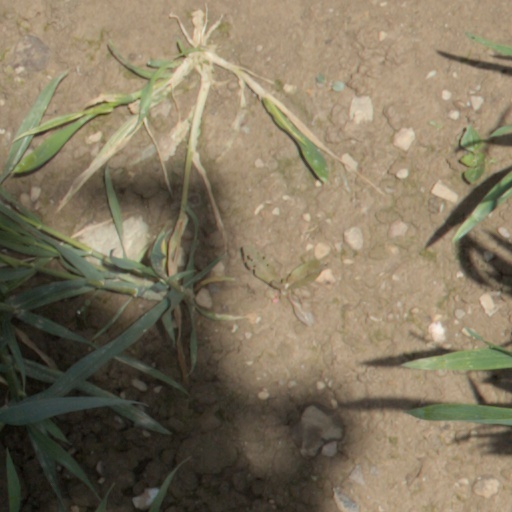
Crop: wheat